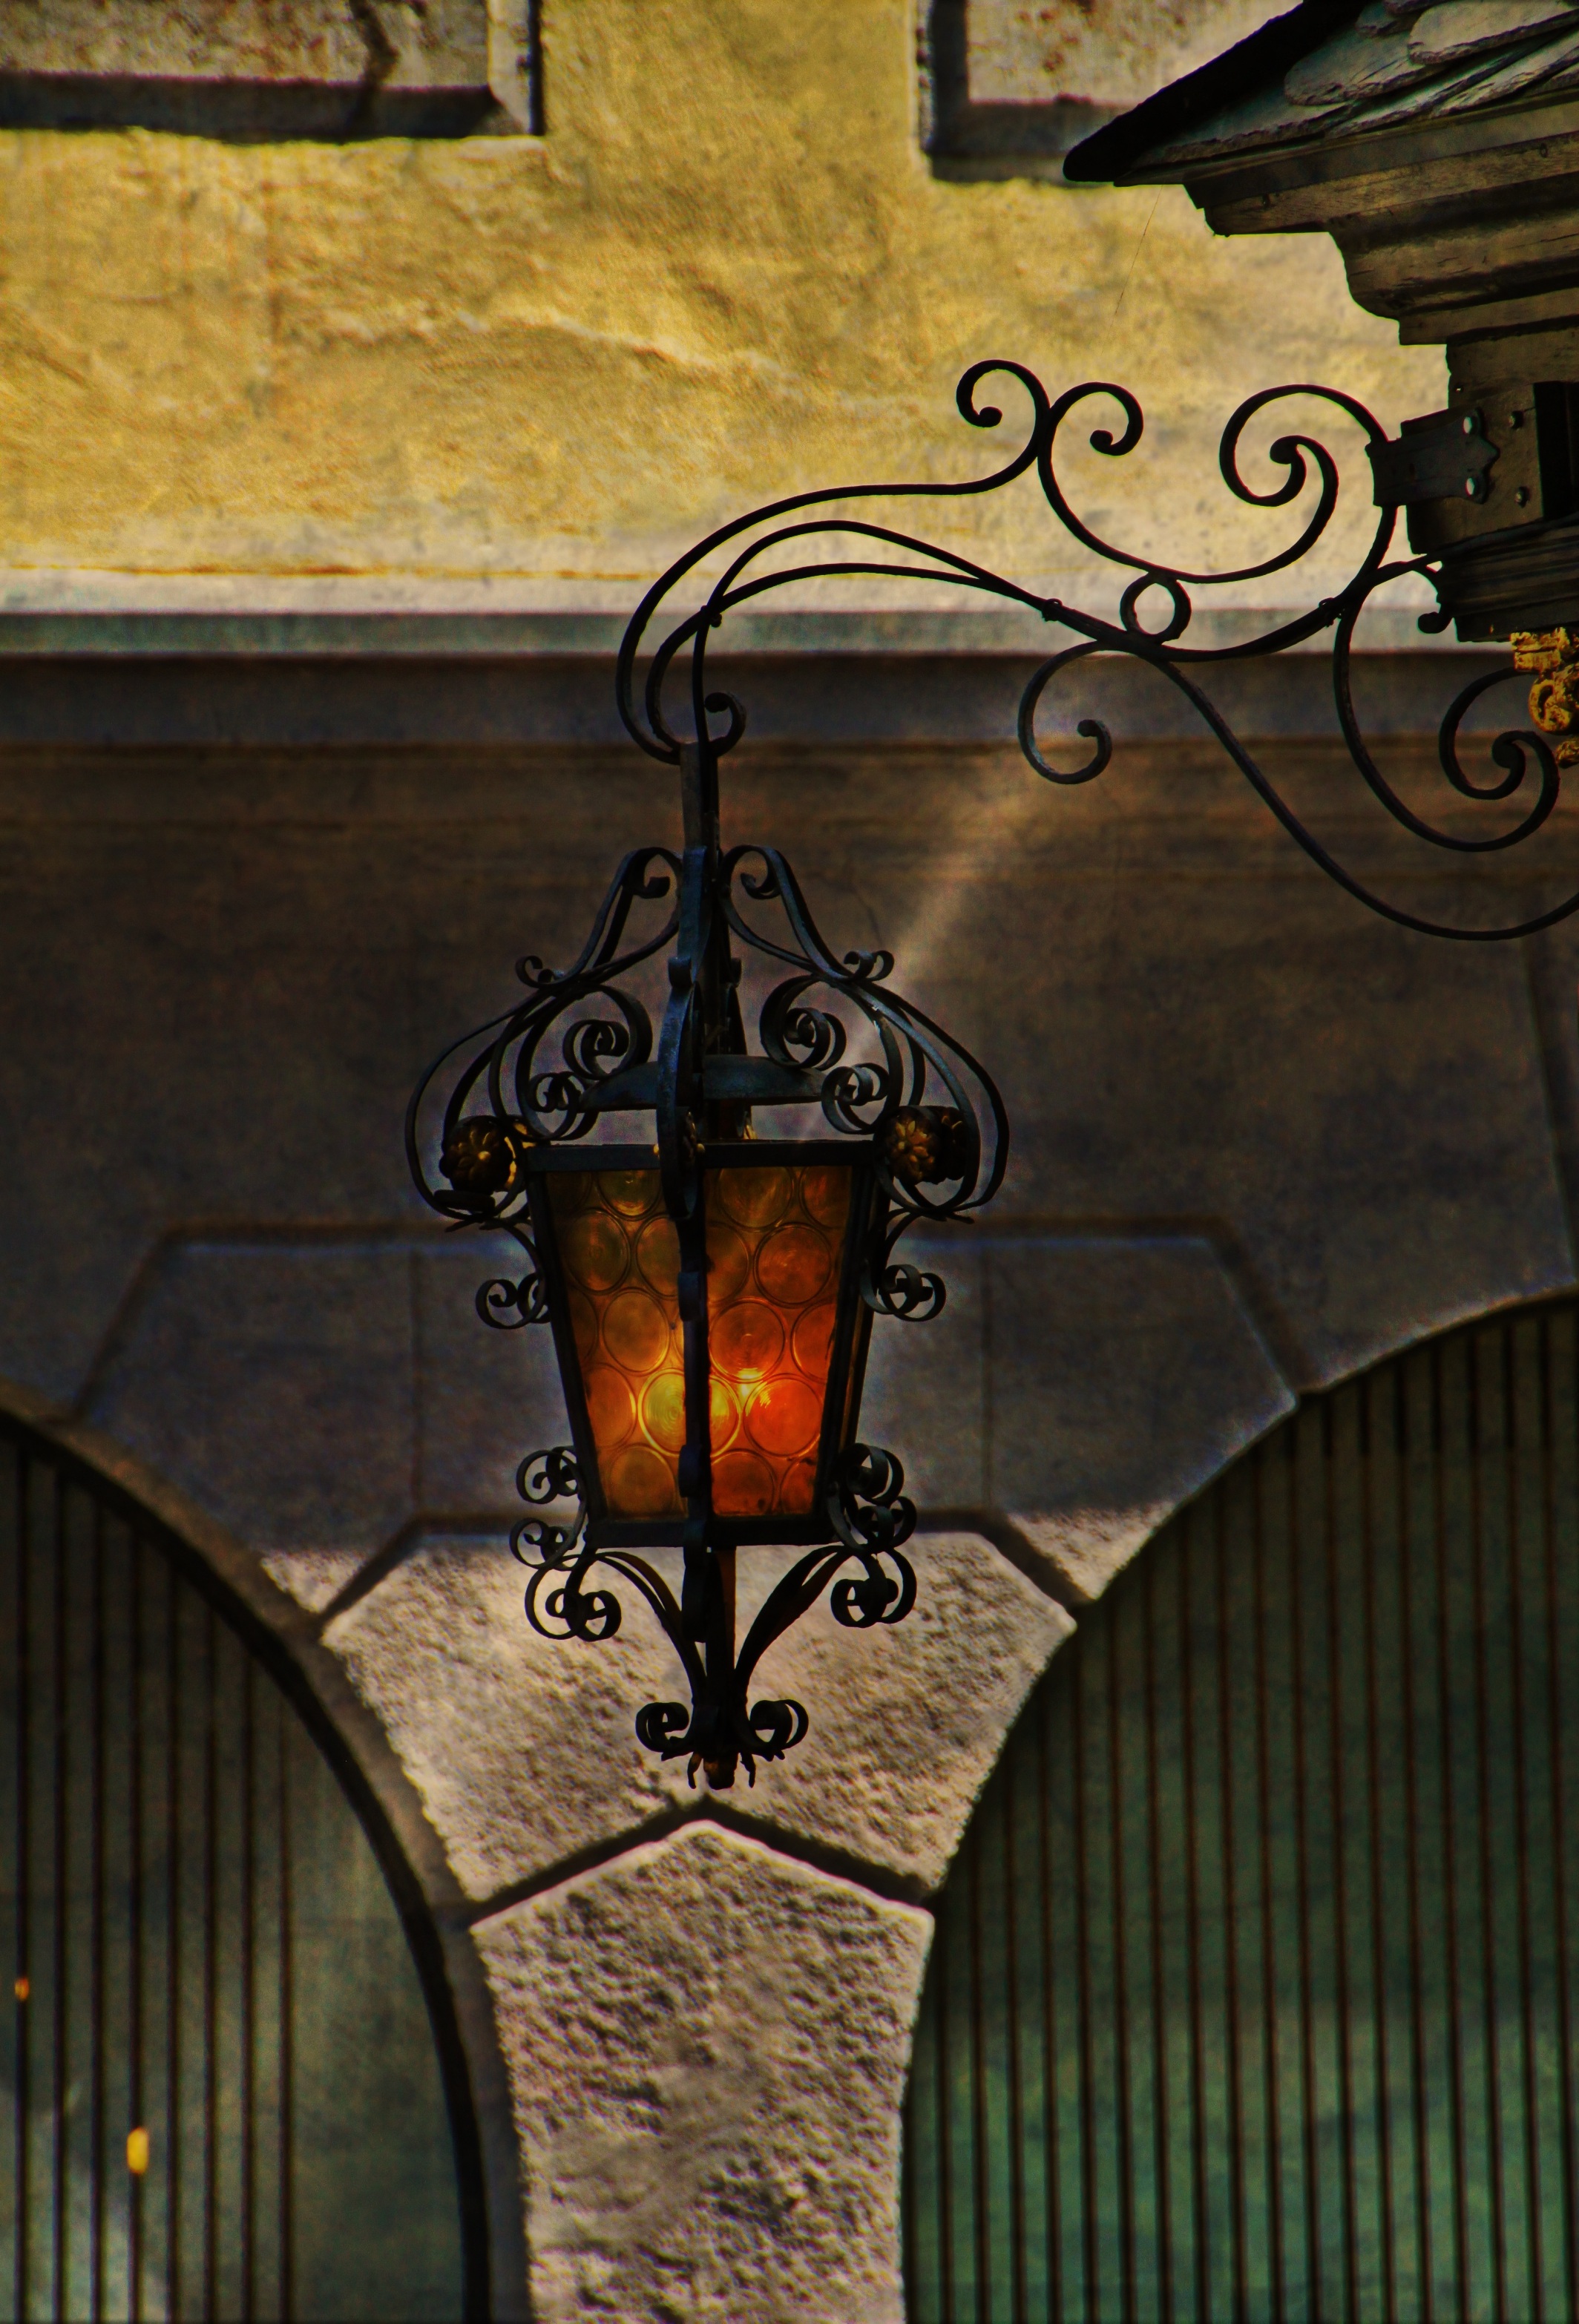
light, architecture, wood, window, glass, building, home, wall, stone, lantern, facade, darkness, street light, lamp, lighting, light fixture, iron, arcades, masonry, hauswand, housewife, round arch